Answer in natural language. Considering the relative positions, is dark frame red plaid blanket bed above or below Doorway? Choose between the following options: below or above
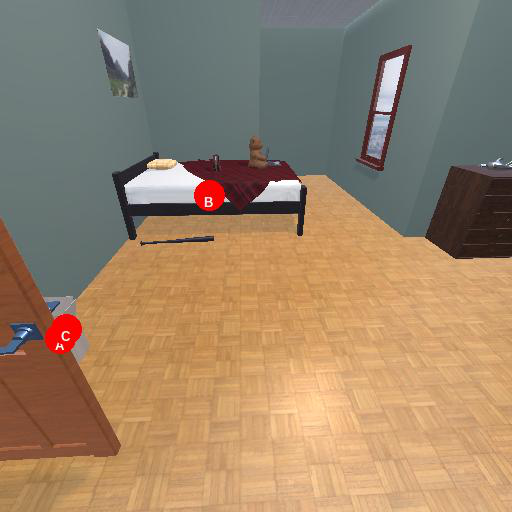
<answer>above</answer>